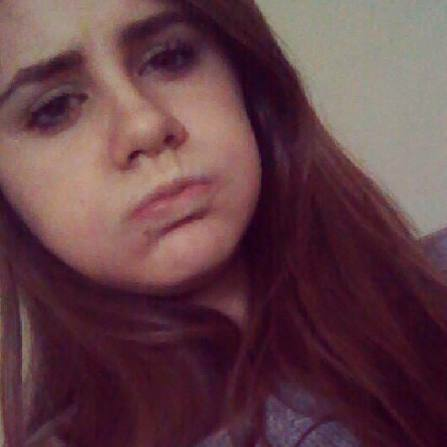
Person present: Yes